Glenn Miller

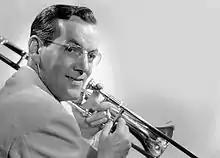
Miller,

Alton Glen "Glenn" Miller (March 1, 1904 – December 15, 1944) was an American big band conductor, arranger, composer, trombonist, and recording artist before and during World War II, when he was an officer in the US Army Air Forces. His civilian band, Glenn Miller and his Orchestra, was one of the most popular and successful bands of the 20th century and the big band era.